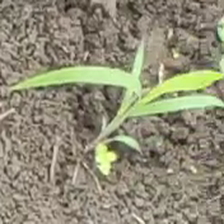
Weed species: Digitaria_SP_(Digitaria Sanguinalis )